Fighter-bomber

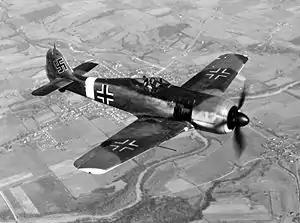
The F-series models of the Focke-Wulf Fw 190 were specifically adapted for the fighter-bomber role.

When war broke out in Europe, Western Allied Air Forces employed light twin-engined bombers in the tactical role for low-level attacks. These were found to be extremely vulnerable both to ground fire and to single-engine fighters. The German and Japanese Air Forces had chosen dive bombers which were similarly vulnerable. The Ilyushin Il-2 is a heavily armoured two-seat single-engine ground-attack aircraft. It first flew a month later although few had reached the Soviet Air Force in time for Operation Barbarossa. Naval forces chose both torpedo and dive bombers. None of these could be considered as fighter bombers as they could not combat fighters.